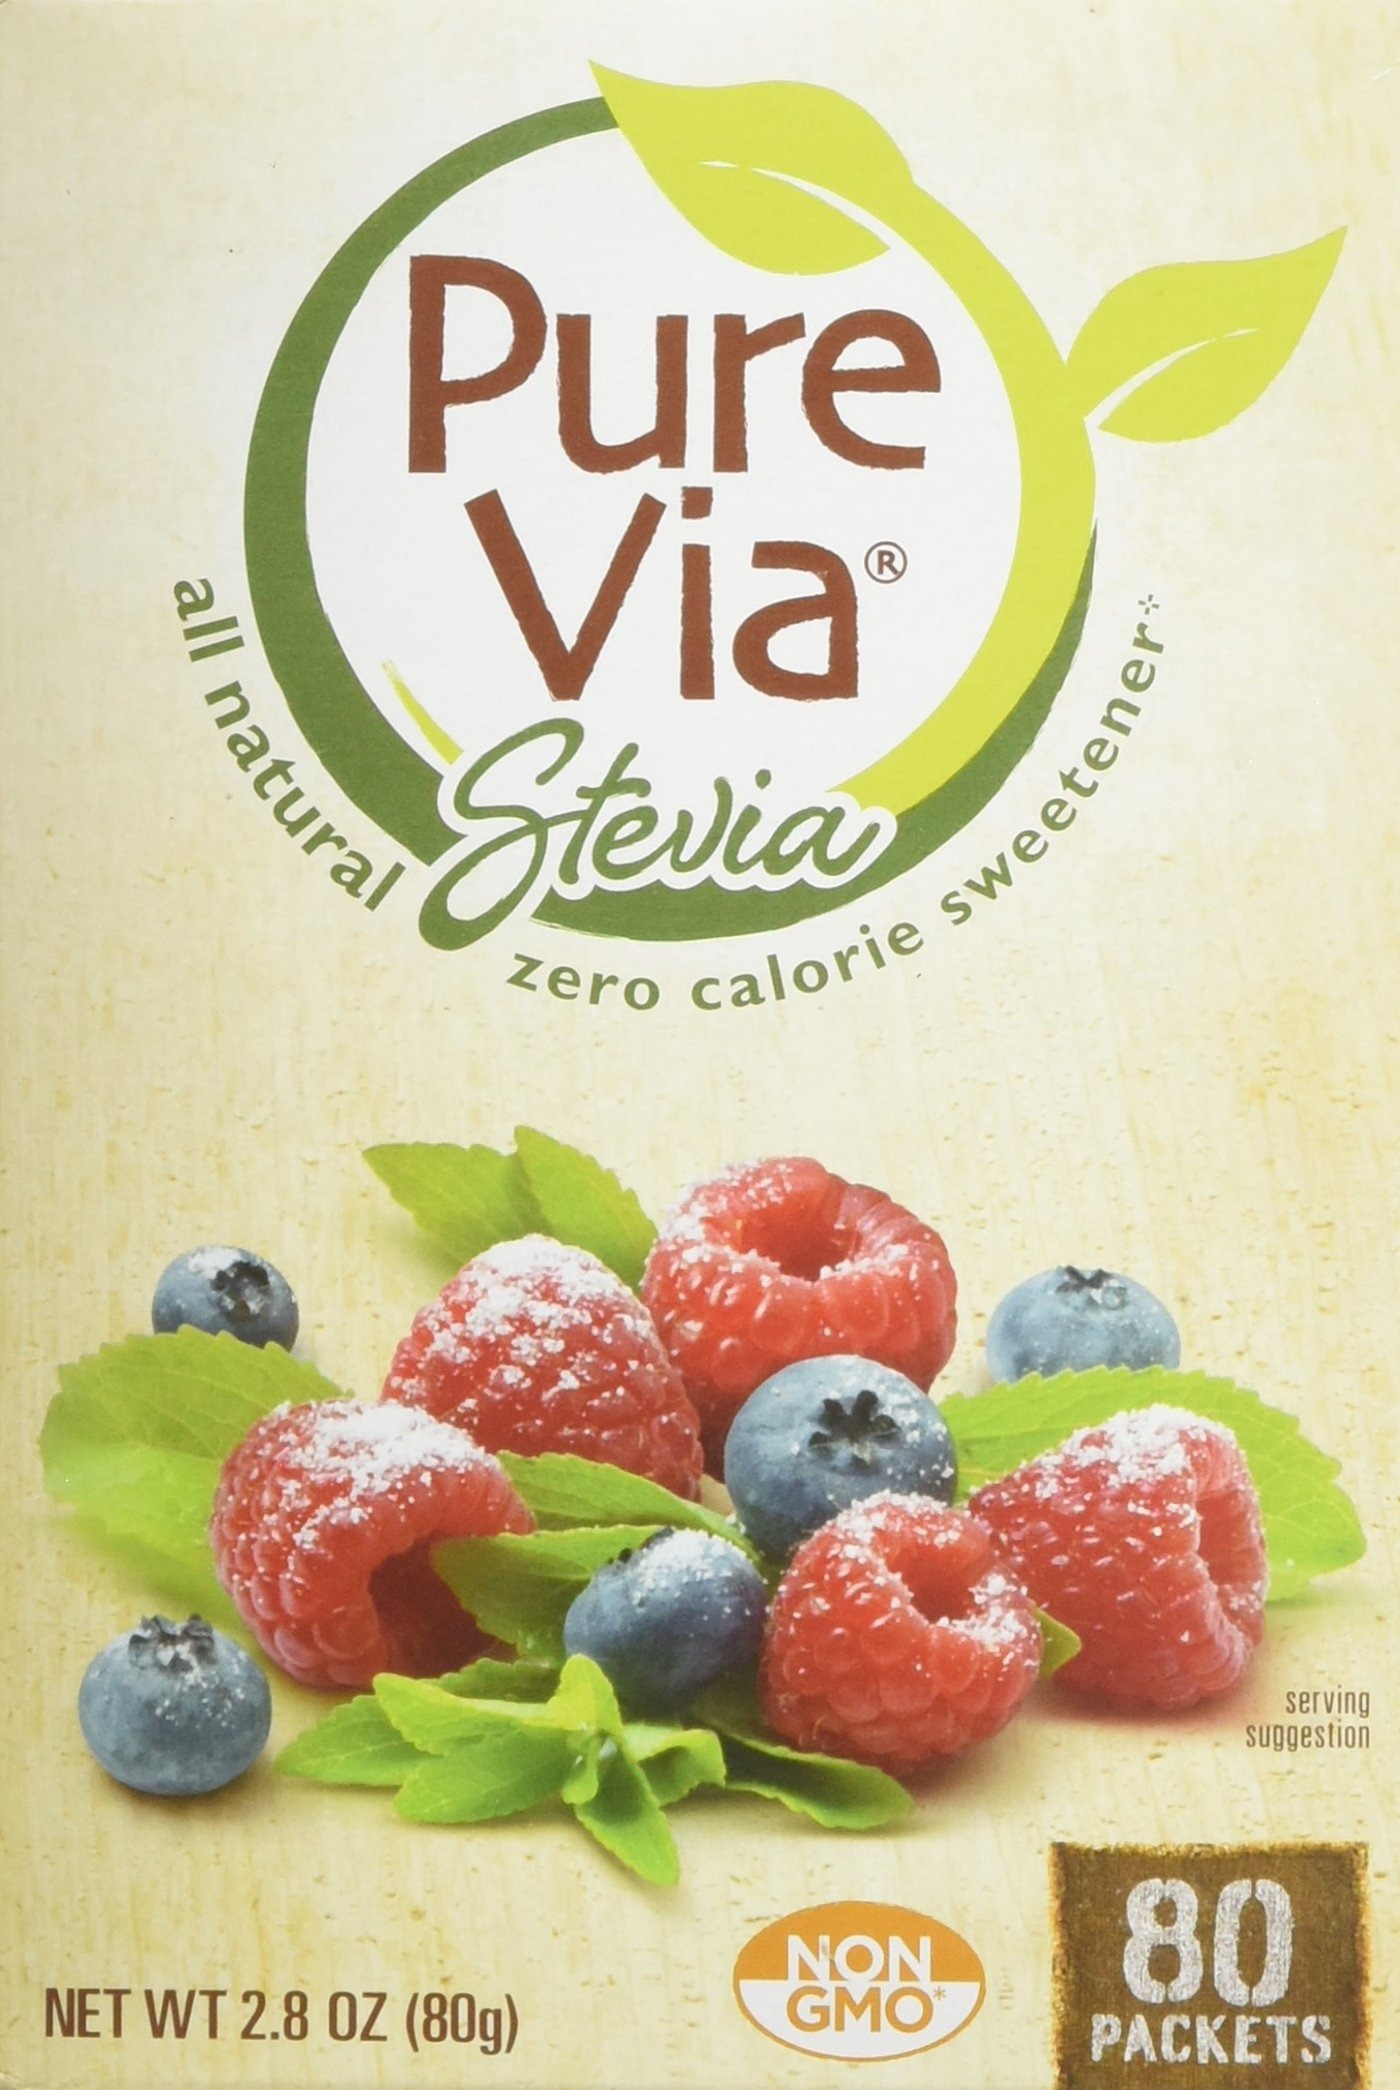
Item Name: PureVia Stevia Zero Calorie Sweetener 80-Count Packets - 2 Pack
Value: 2.0
Unit: Count

Price: 14.105